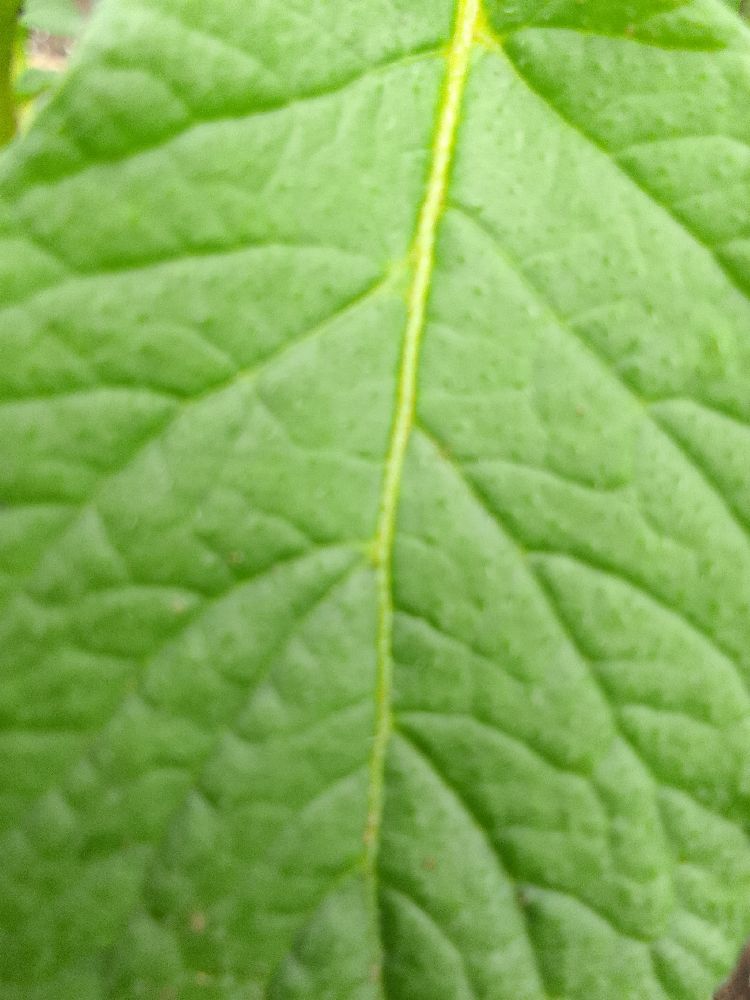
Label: Healthy